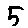
Label: 5